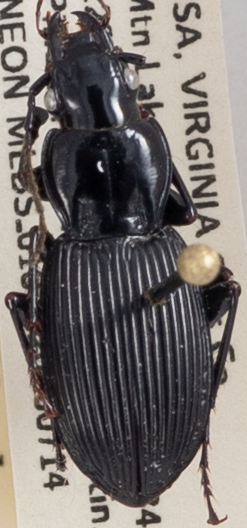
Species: Pterostichus lachrymosus
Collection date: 2020-07-14
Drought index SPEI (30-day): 0.648
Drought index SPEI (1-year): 1.28
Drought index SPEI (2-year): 2.09